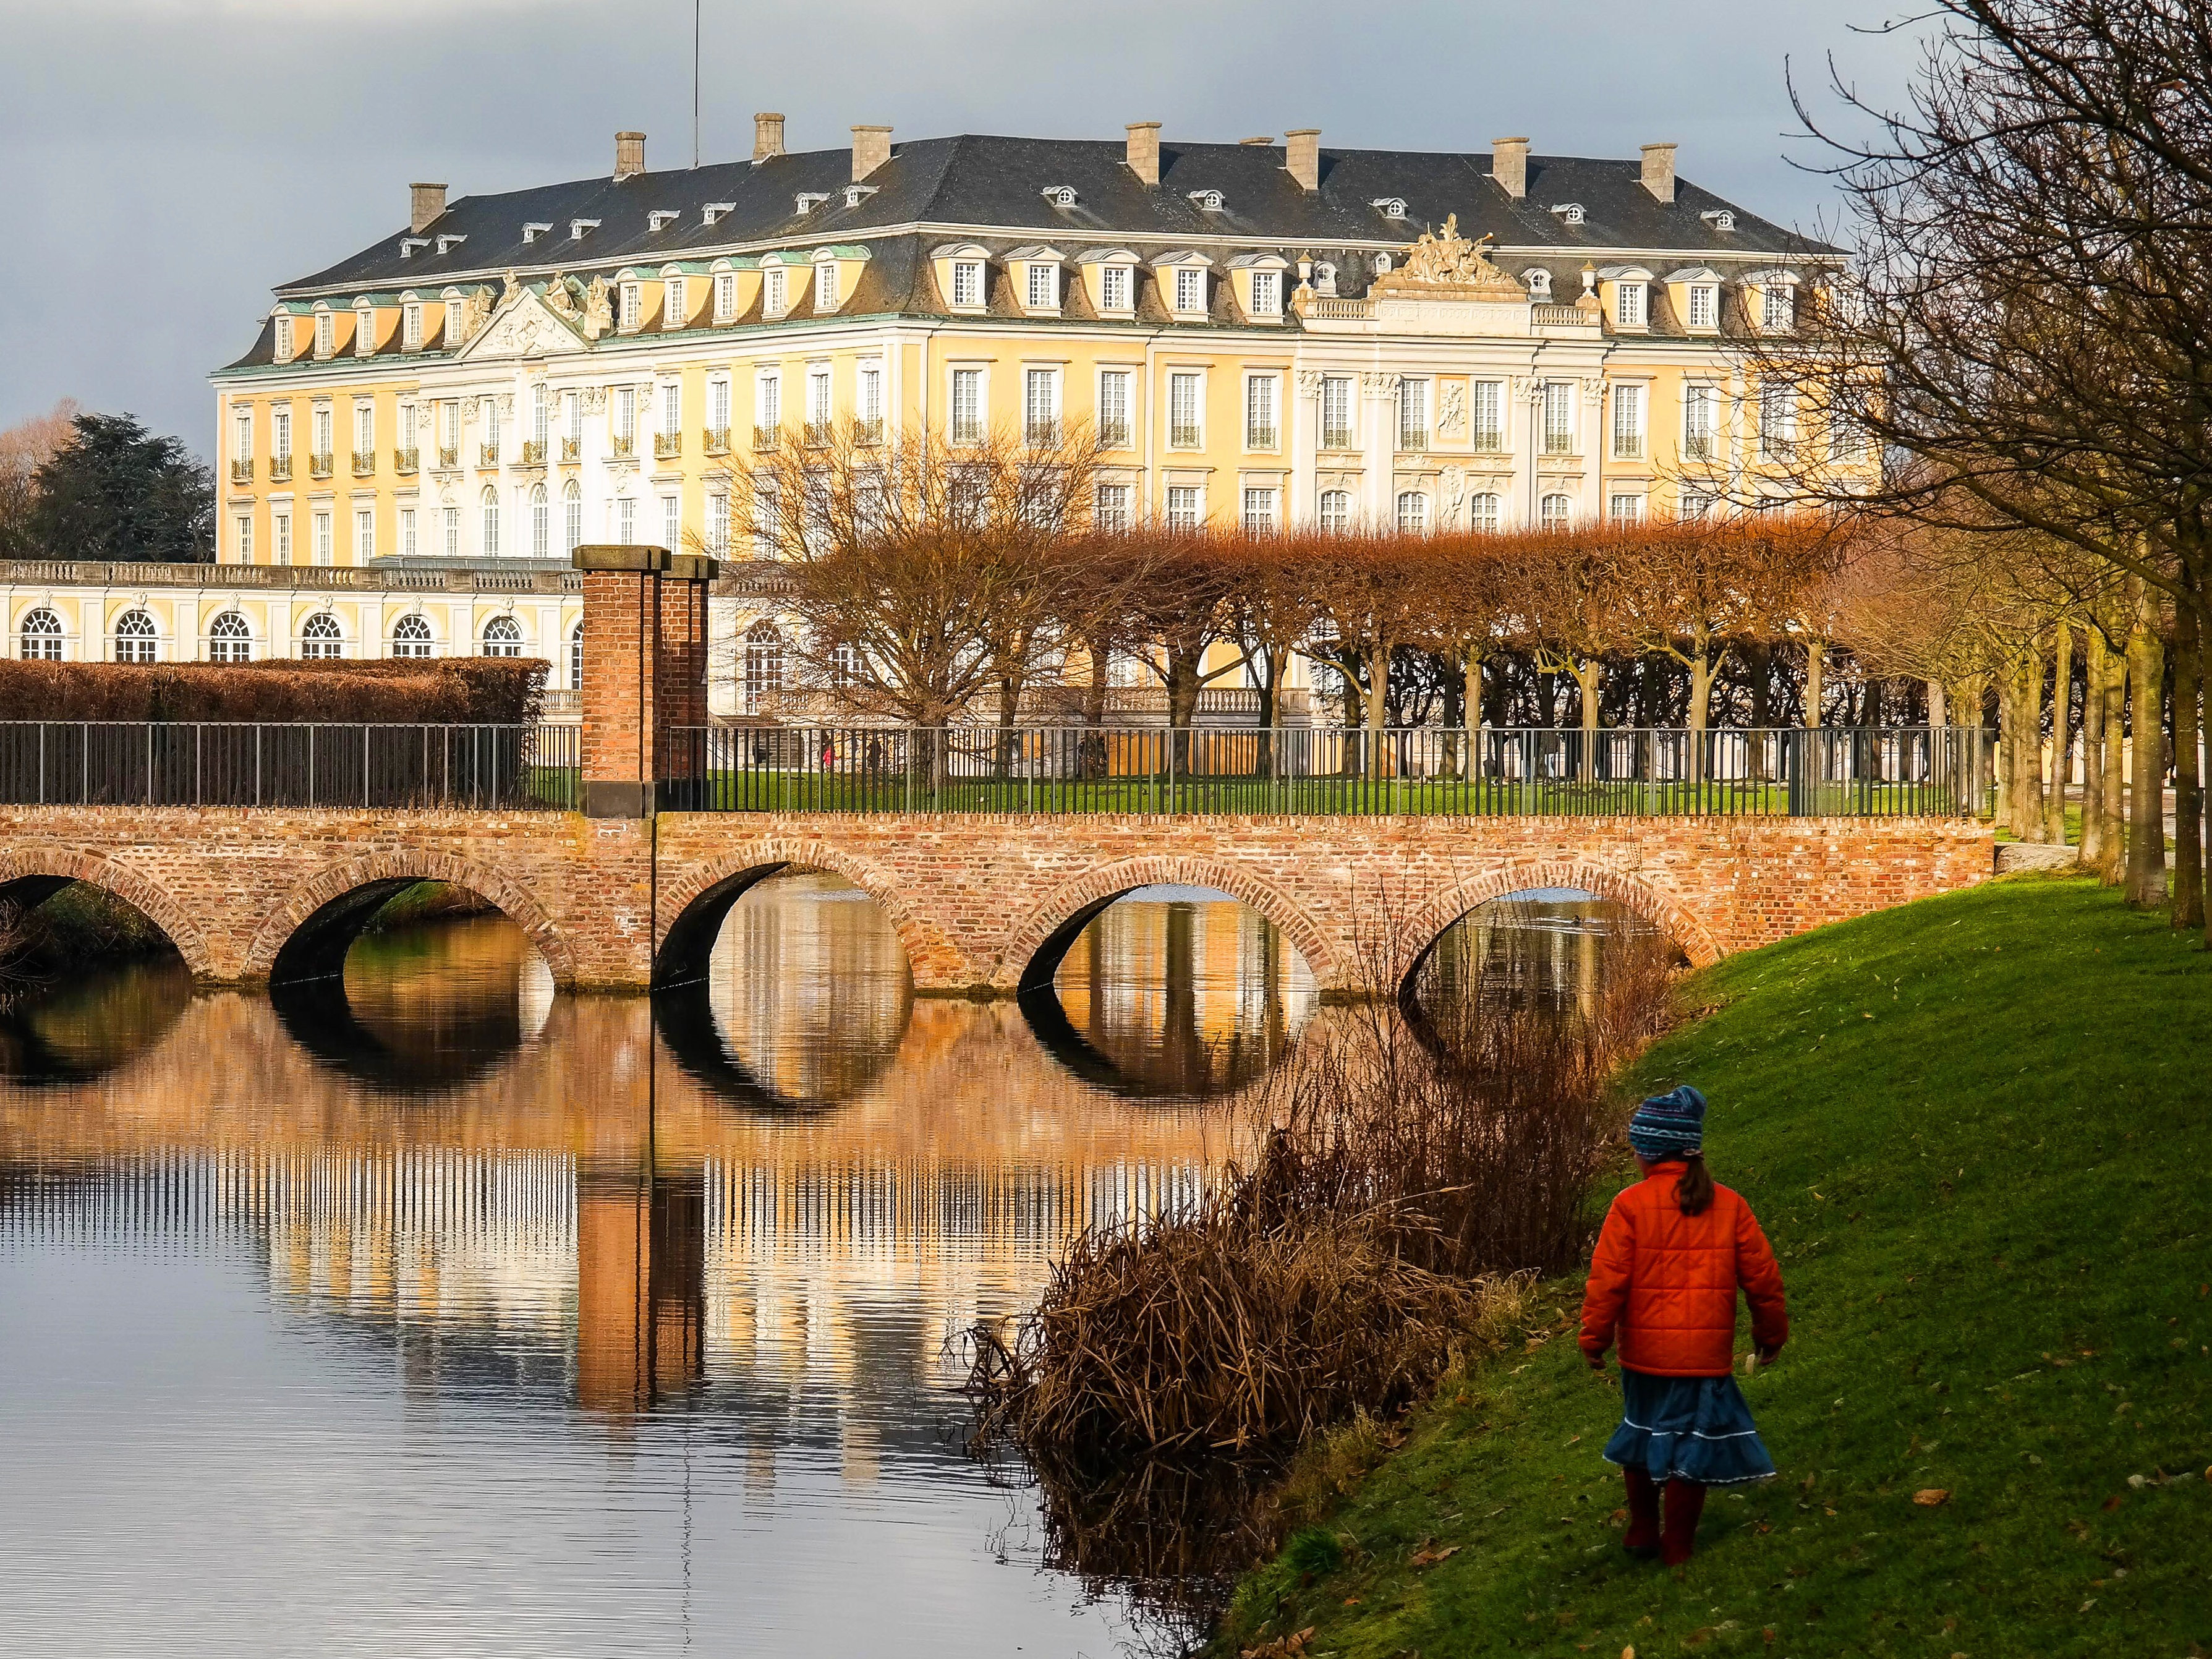
water, structure, girl, bridge, chateau, palace, old, reflection, autumn, castle, landmark, yellow, tourism, waterway, estate, historically, baroque, moat, rococo, br hl, closed augustusburg, br hler closed